Euclid

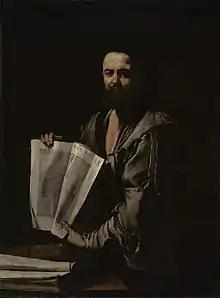
Euclid by Jusepe de Ribera,

Euclid (BC) was an ancient Greek mathematician active as a geometer and logician. Considered the "father of geometry", he is chiefly known for the "Elements" treatise, which established the foundations of geometry that largely dominated the field until the early 19th century. His system, now referred to as Euclidean geometry, involved innovations in combination with a synthesis of theories from earlier Greek mathematicians, including Eudoxus of Cnidus, Hippocrates of Chios, Thales and Theaetetus. With Archimedes and Apollonius of Perga, Euclid is generally considered among the greatest mathematicians of antiquity, and one of the most influential in the history of mathematics.